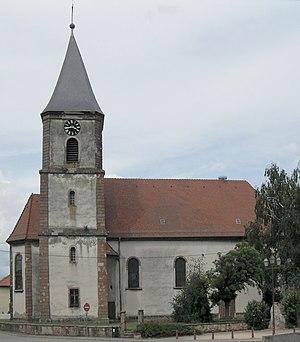
L'église Saint-Nicolas à Ruelisheim